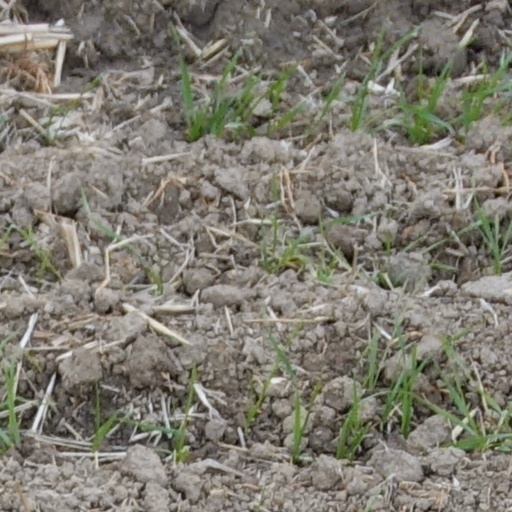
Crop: wheat